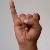
The image shows a hand gesture representing the letter 'I' in Indian Sign Language.